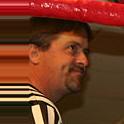
Age: 48